Sadie T. M. Alexander

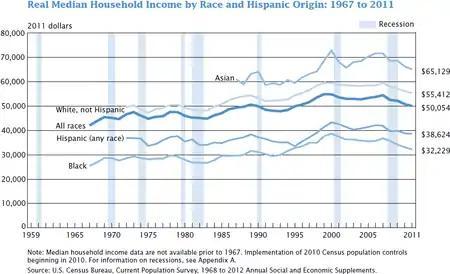
This graph shows the inequality of real median US household income by race: 1967 to 2011, in 2011 dollars.

According to Nina Banks, Alexander's opposition to racial oppression was within a tradition of 19th century scholars Frederick Douglass and T. Thomas Fortune, and with later scholars W.E.B. DuBois and A. Philip Randolph. Alexander's focus was frequently on racial and economic justice for the working class, especially for working men and women. However, unlike Dubois or Randolph, Alexander never embraced socialism. Alexander also can be contrasted with Howard University radicals Ralph Bunche, E. Franklin Frazier, and fellow black economist Abram Harris. For example, Harris wrote that the fundamental problems facing blacks could be overcome through multi-racial labor organizing and did not support direct action for civil rights until blacks had achieved economic power. Alexander, on the other hand, was outspoken against white dominance in political, social, and economic spheres.